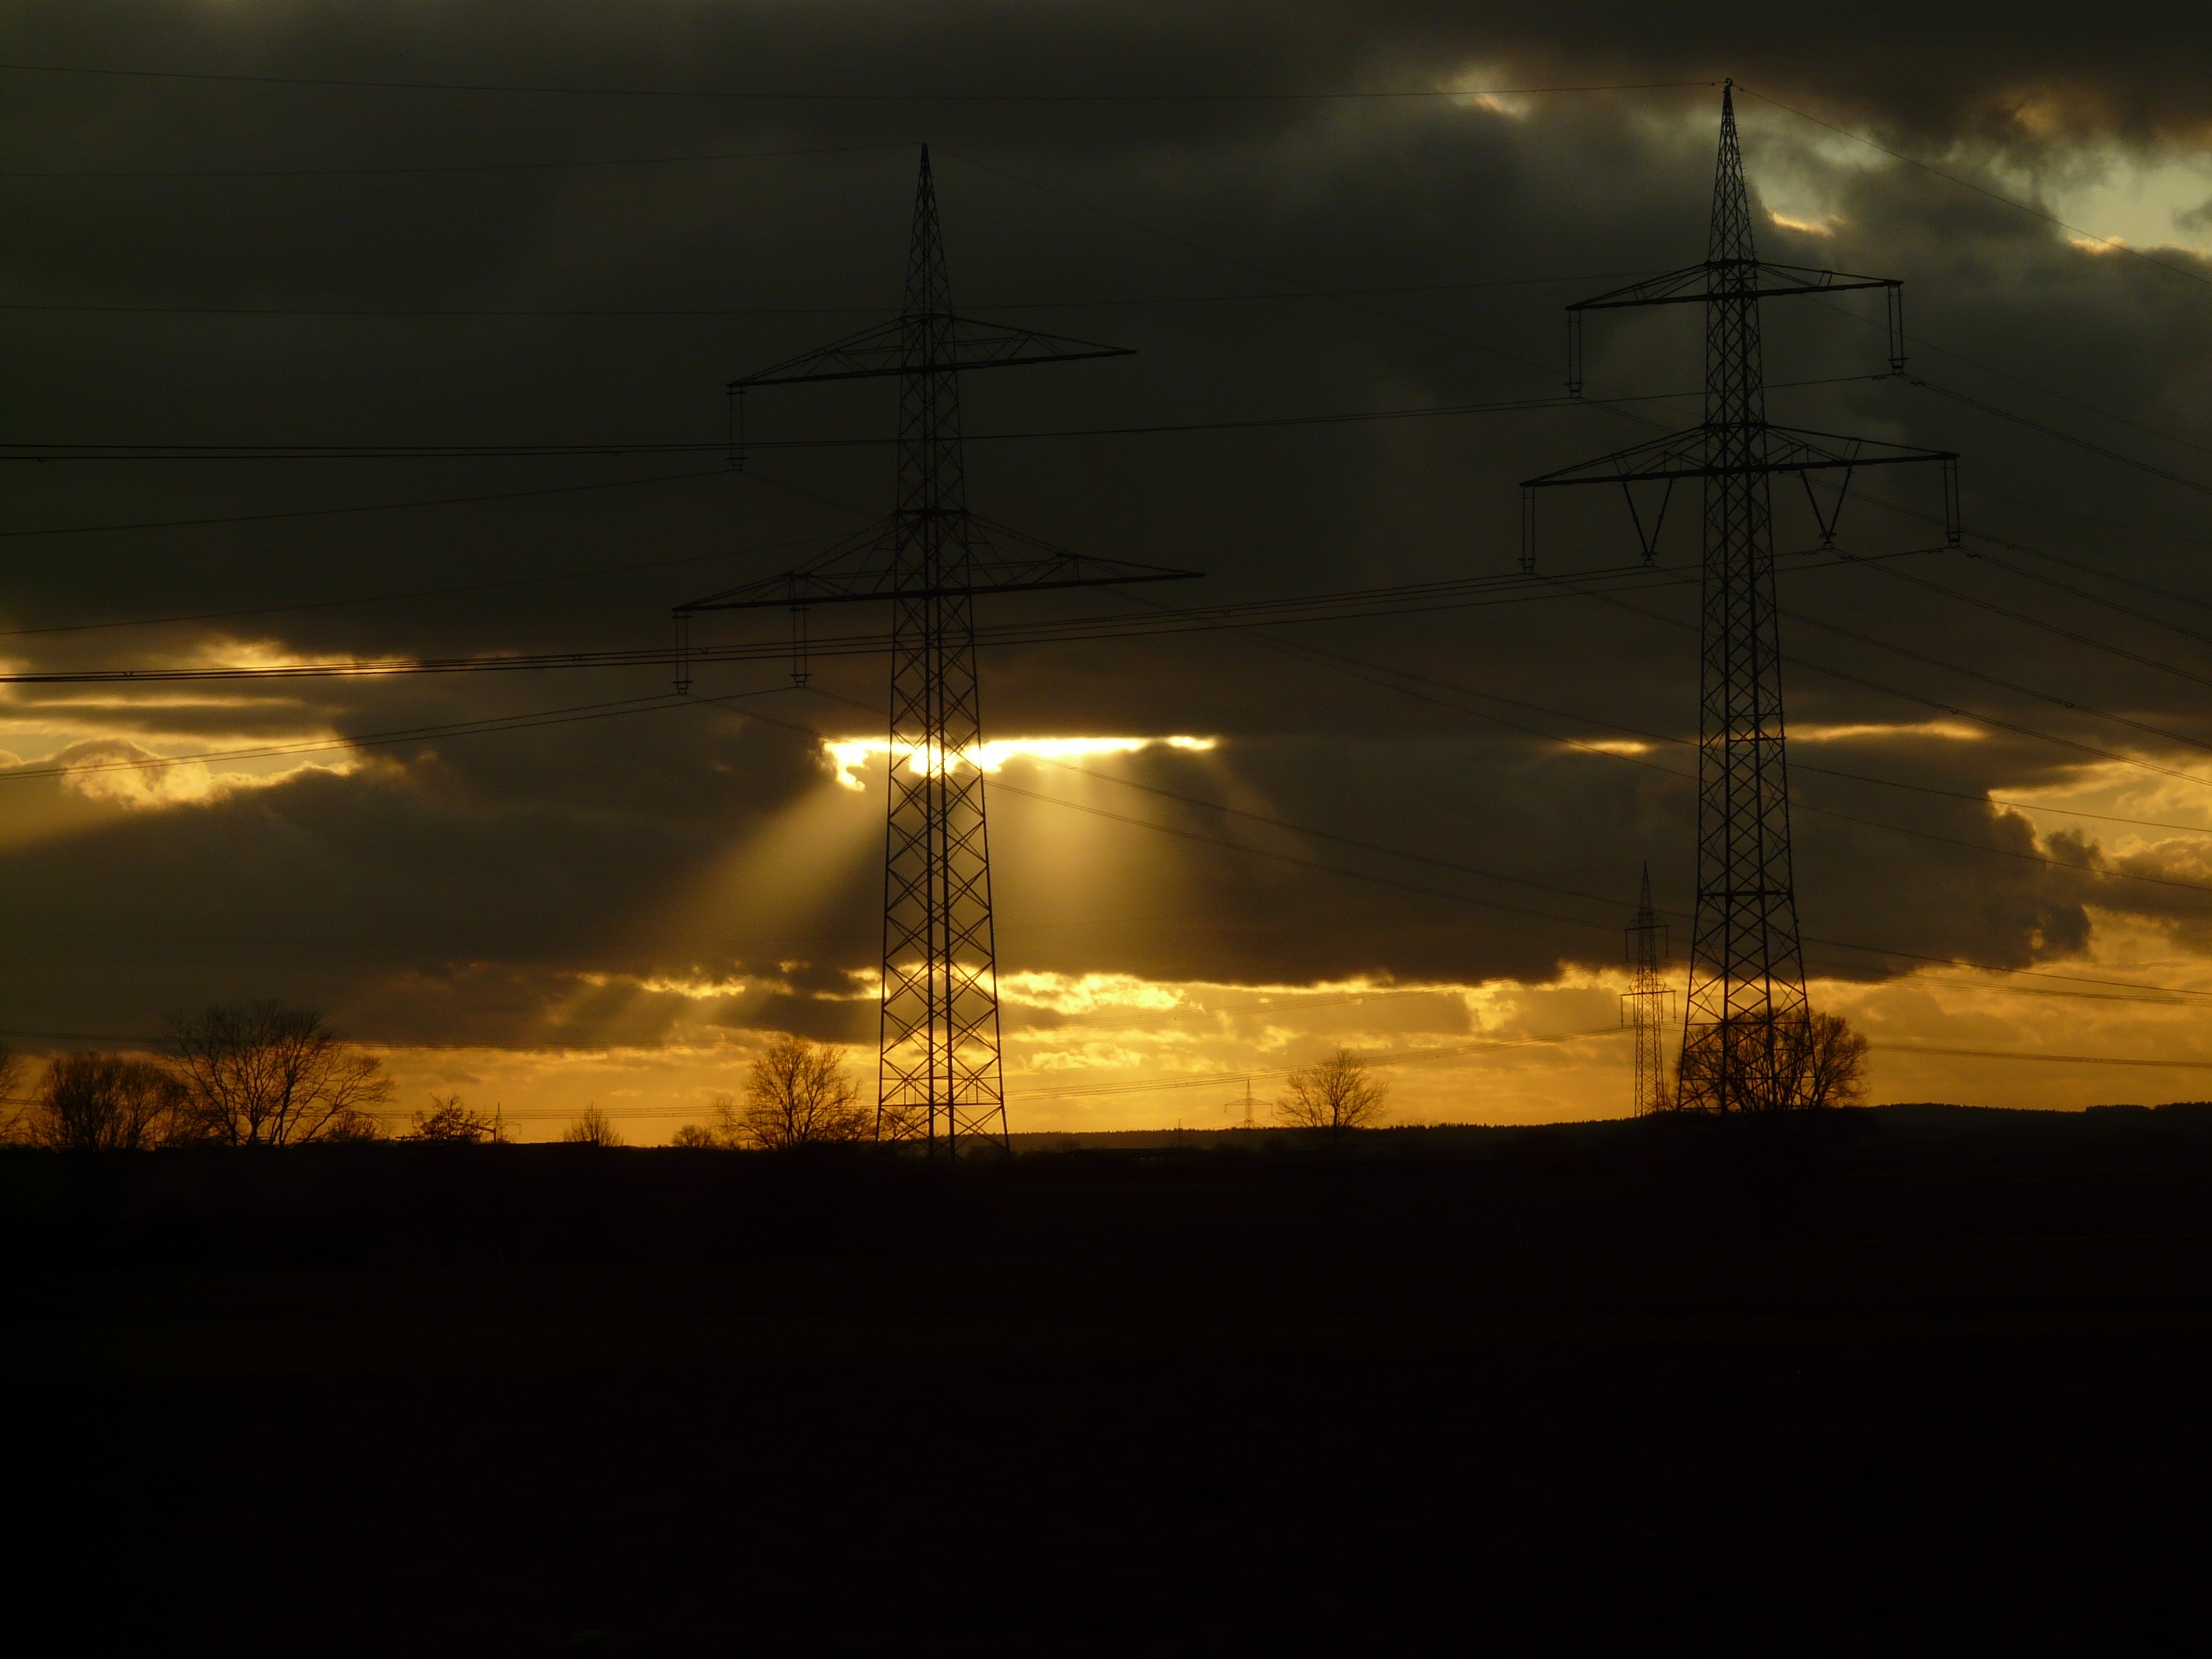
light, cloud, sky, sun, sunrise, sunset, night, sunlight, wind, dawn, atmosphere, dark, dusk, evening, darkness, electricity, energy, clouds, faith, hell, opening, god, sunbeam, afterglow, power poles